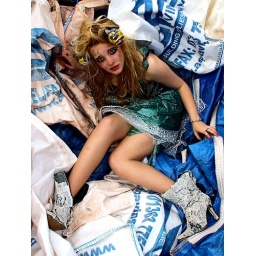
Dress designed and made by myself using green recycling bags and bubble wrap, boots are made using paper mache.